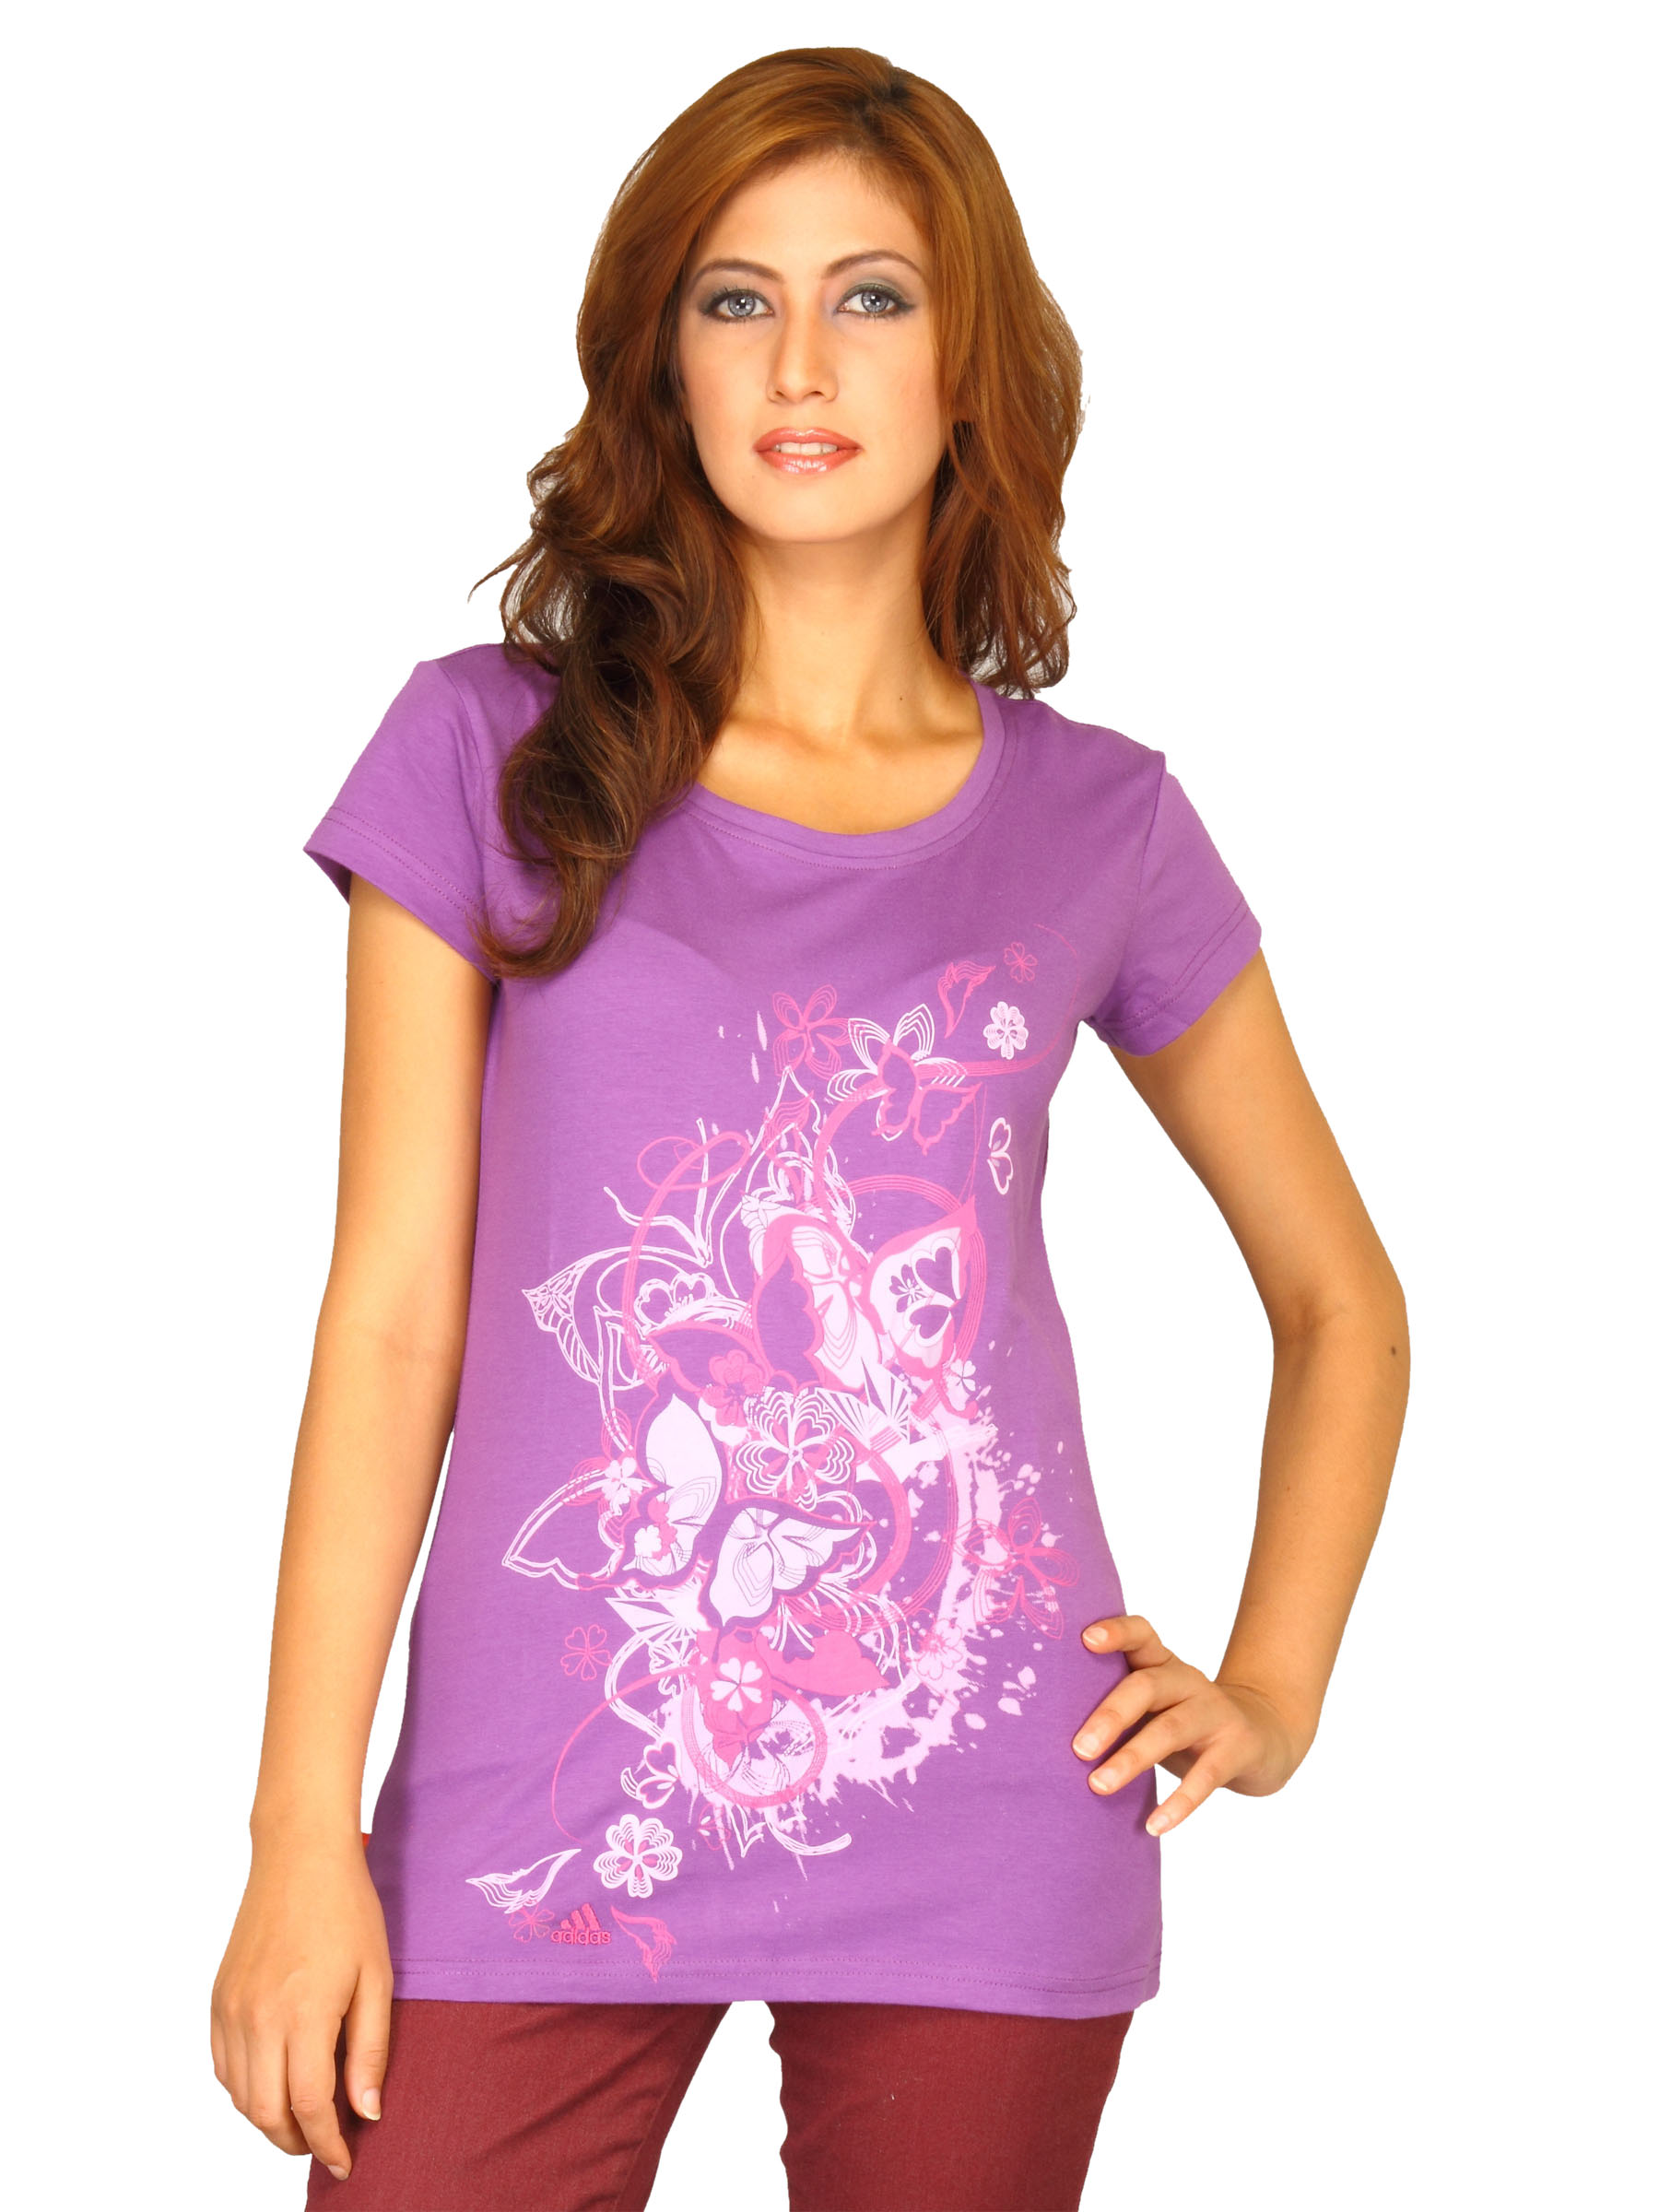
ADIDAS Women's Royal Lavender T-shirt
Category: Apparel / Topwear / Tshirts
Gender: Women
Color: Purple
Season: Summer 2011
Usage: Casual